Fairmount Hotel (Portland, Oregon)

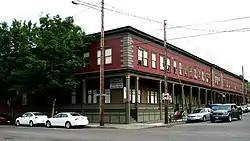
The Hotel from the northwest, across the intersection of NW 26th Avenue and Vaughn Street

The Fairmount Hotel is a historic, former hotel located in Portland, Oregon, United States, built in 1905. It is listed on the National Register of Historic Places.